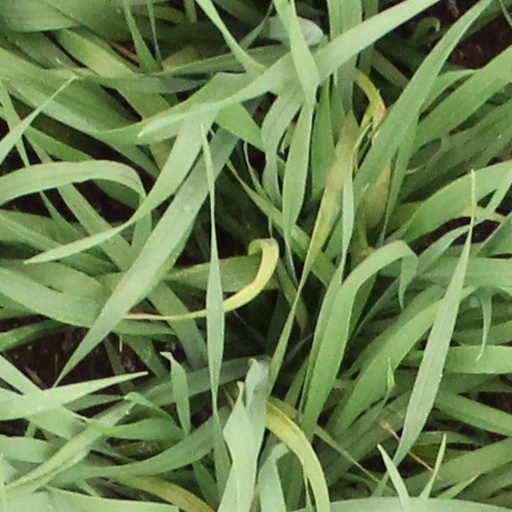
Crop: wheat